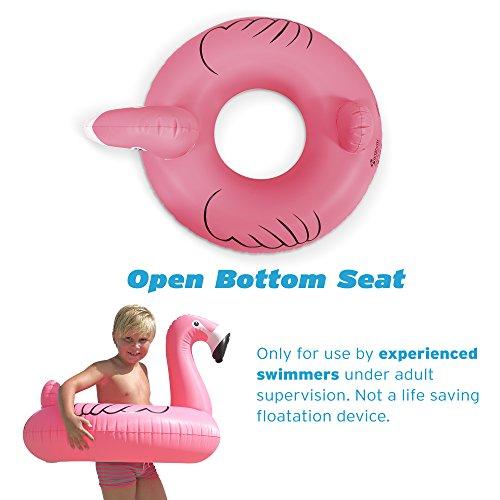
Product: GoFloats Flamingo Pool Float Party Tube, Inflatable Rafts for Kids & Adults
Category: Toys & Games | Sports & Outdoor Play | Pools & Water Toys | Pool Rafts & Inflatable Ride-ons
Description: CALLING ALL PARENTS: All swimmers ages 6-12 up to 100lbs can now flamingle with their flock of friends this summer with the fun and parent approved GoFloats Flamingo Party Tube Jr.
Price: $11.99